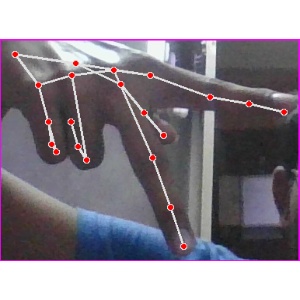
अक्षर: प